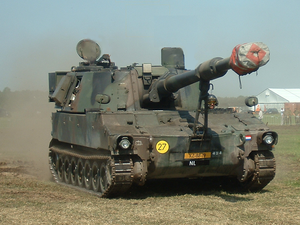
Artilleri / Artilleritransport
M-109 selvkørende artilleri, selv om den ligner en kampvogn.
Artilleri er svært skyts og betegner samtidig våbenarten knyttet hertil.